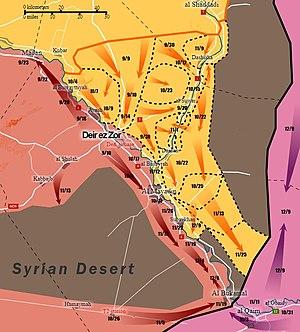
Offensive de Deir ez-Zor en Syrie, de septembre à décembre 2017
L'offensive de Deir ez-Zor a lieu du 9 septembre 2017 au 23 mars 2019 pendant la guerre civile syrienne. Elle est lancée par les Forces démocratiques syriennes et la Coalition internationale, avec pour objectif la prise des territoires contrôlés par l'État islamique dans le gouvernorat de Deir ez-Zor et dans le sud-est du gouvernorat d'Hassaké. L'offensive est baptisée l'opération Tempête d'al-Jazira, de septembre 2017 à mai 2018, puis l'opération Roundup à partir de mai 2018.